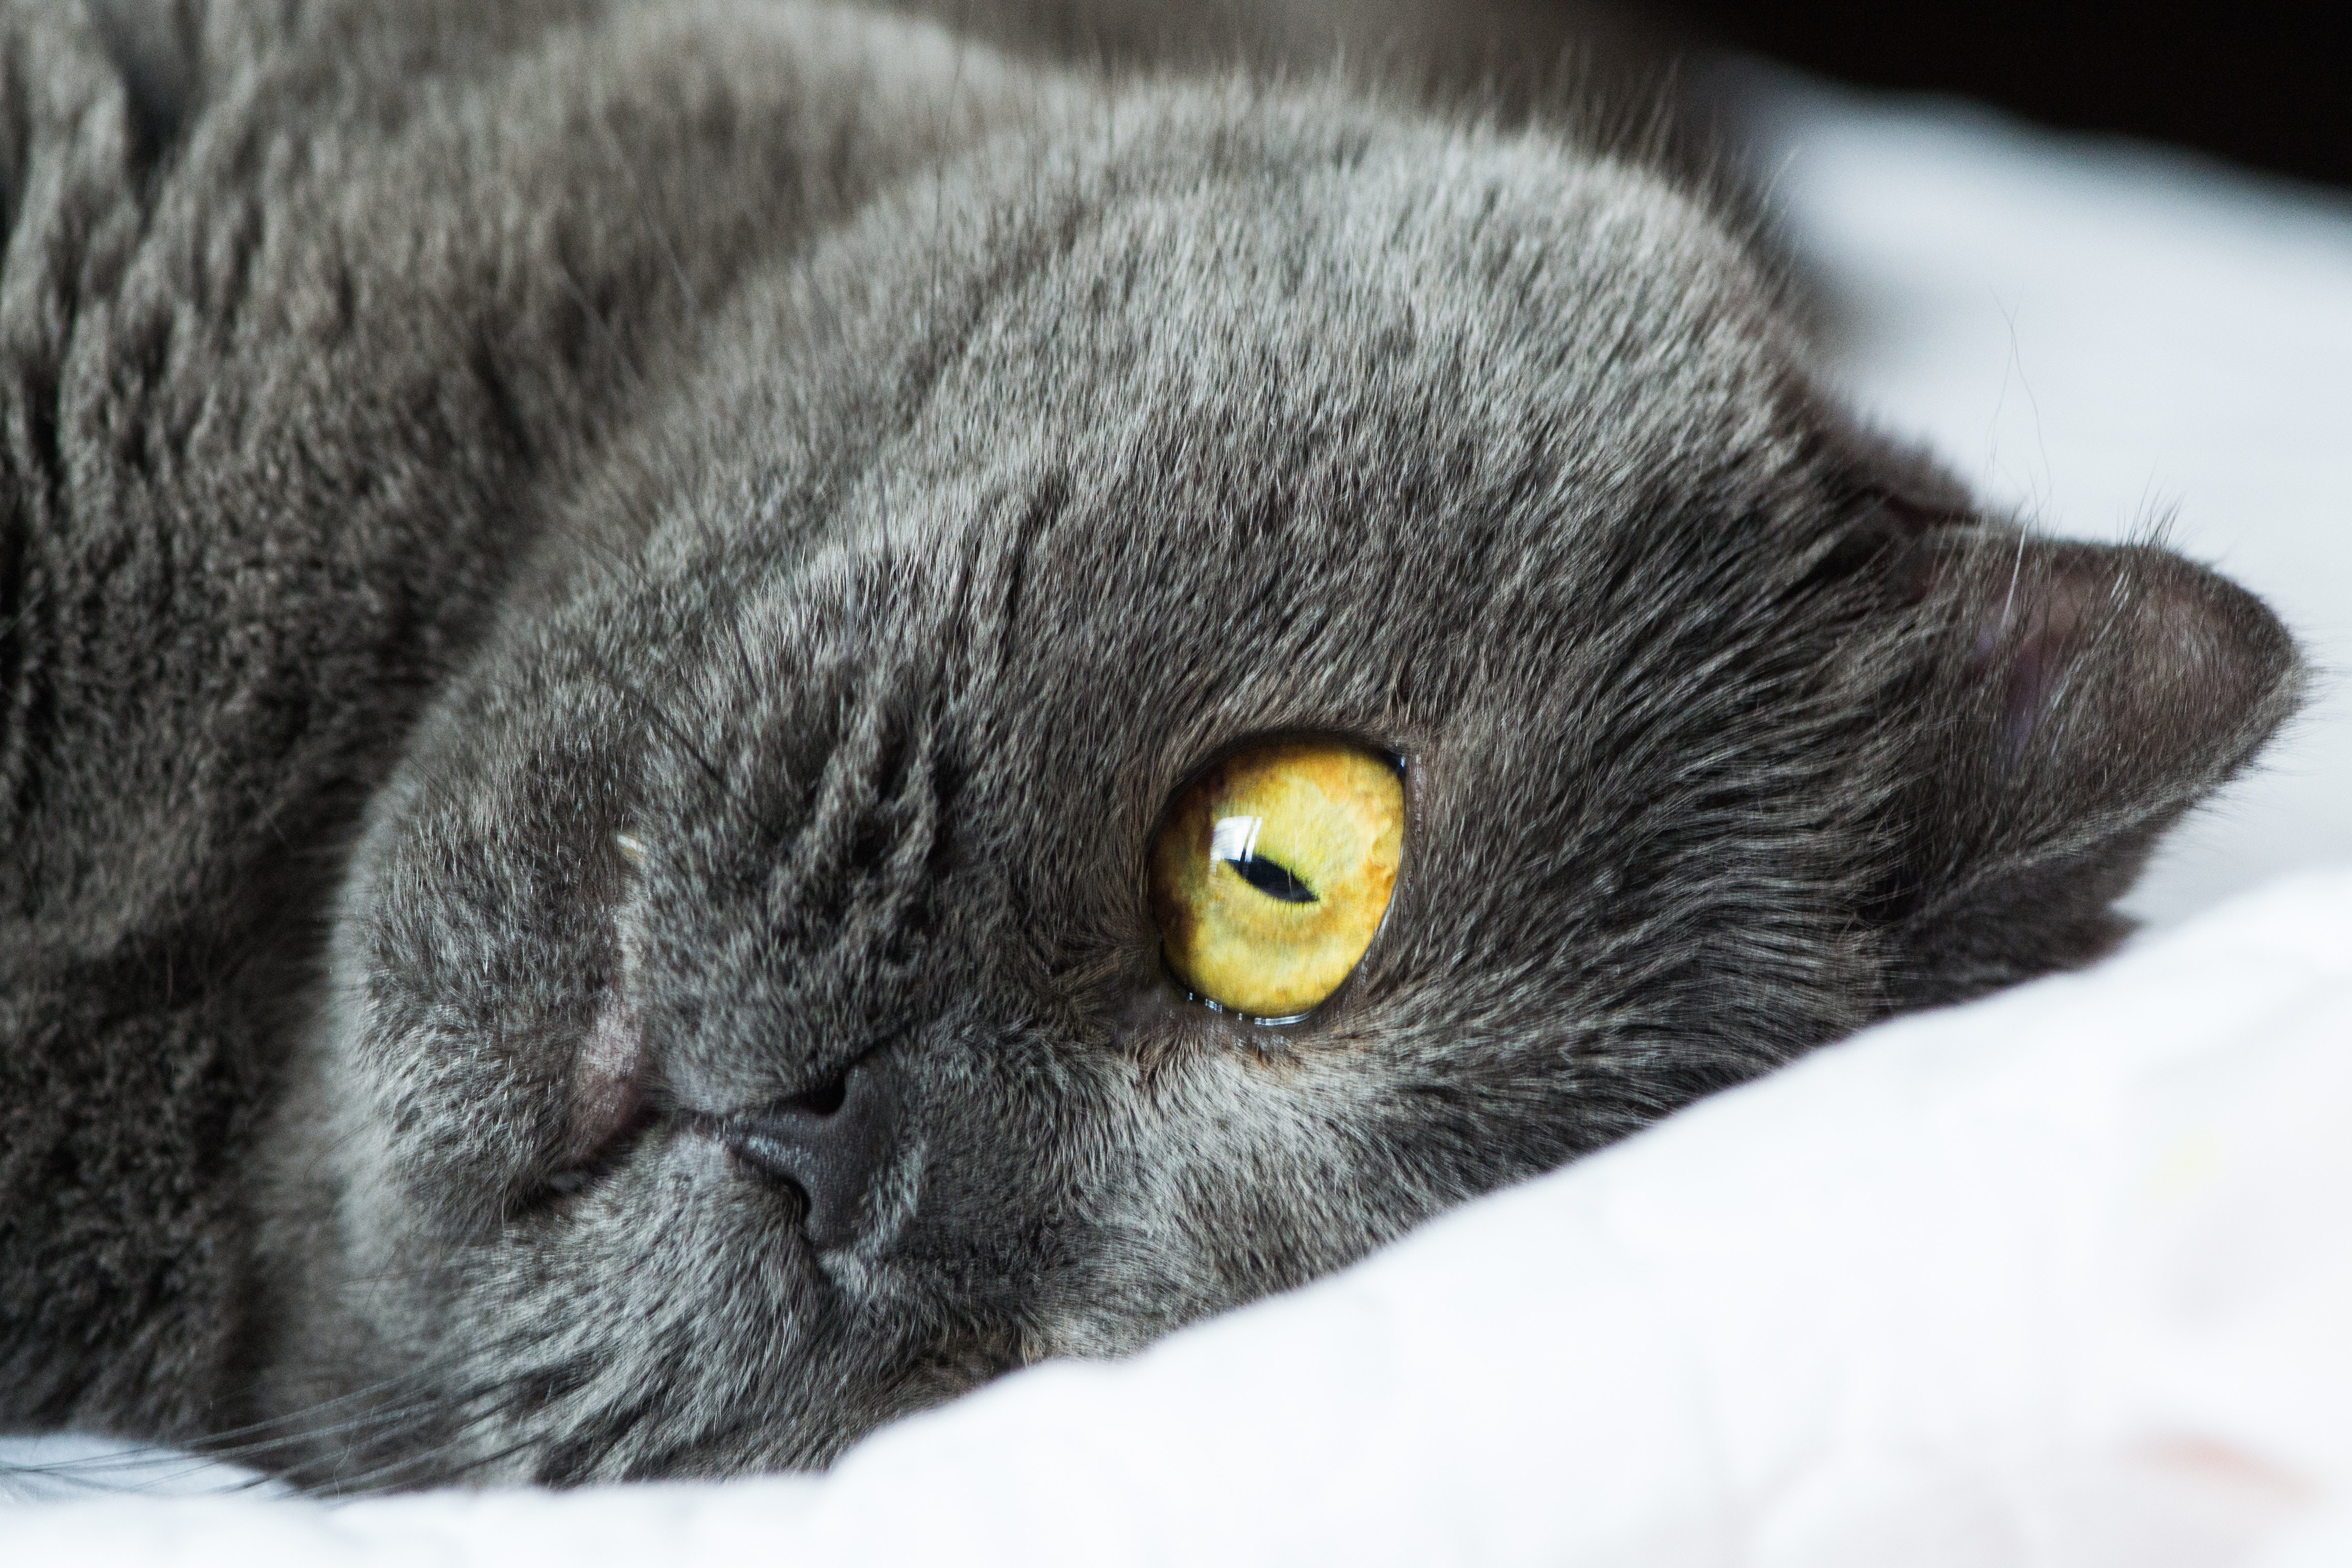
cat, small to medium sized cats, mammal, felidae, whiskers, british shorthair, snout, korat, chartreux, close up, carnivore, eye, domestic short haired cat, black cat, fur, burmese